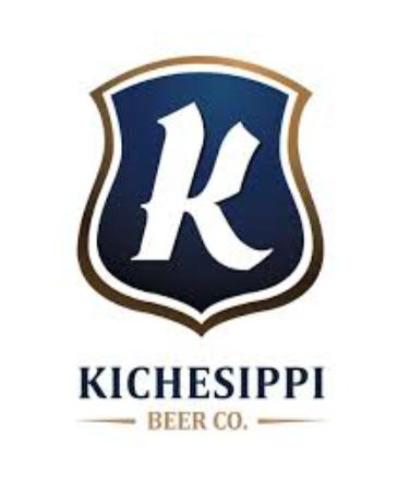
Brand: kichesippi-2
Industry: Food